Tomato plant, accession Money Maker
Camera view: vertical (180 deg); turntable rotation: 150 degrees
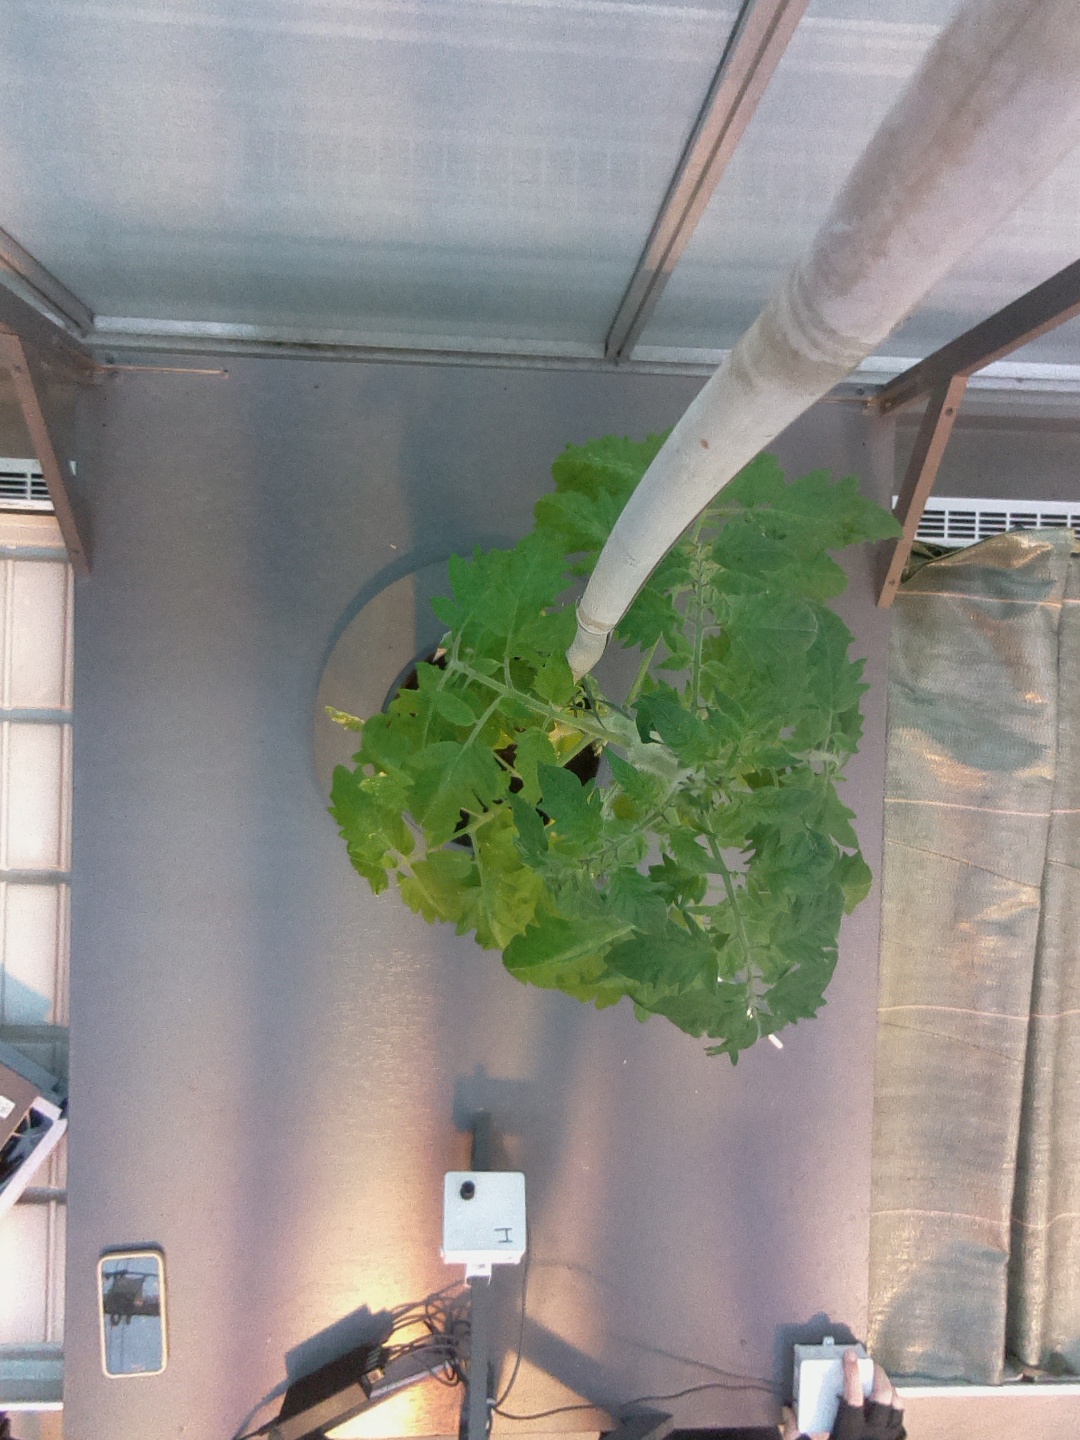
BBCH growth stage 60: First flowers open